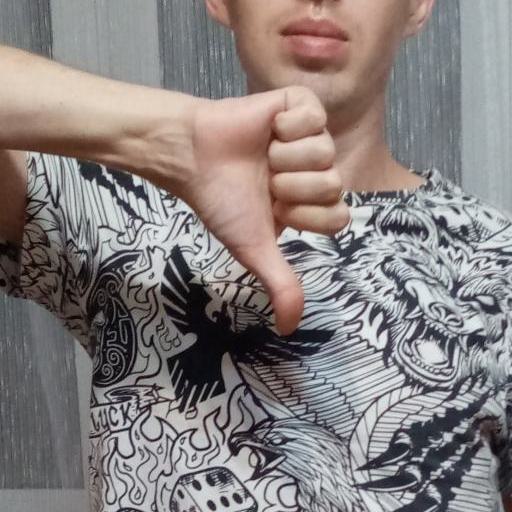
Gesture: dislike